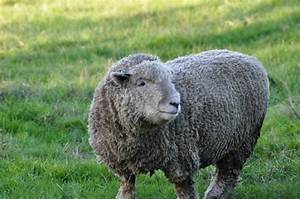
Label: sheep